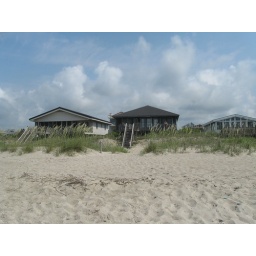
The beach house (the one in the middle)